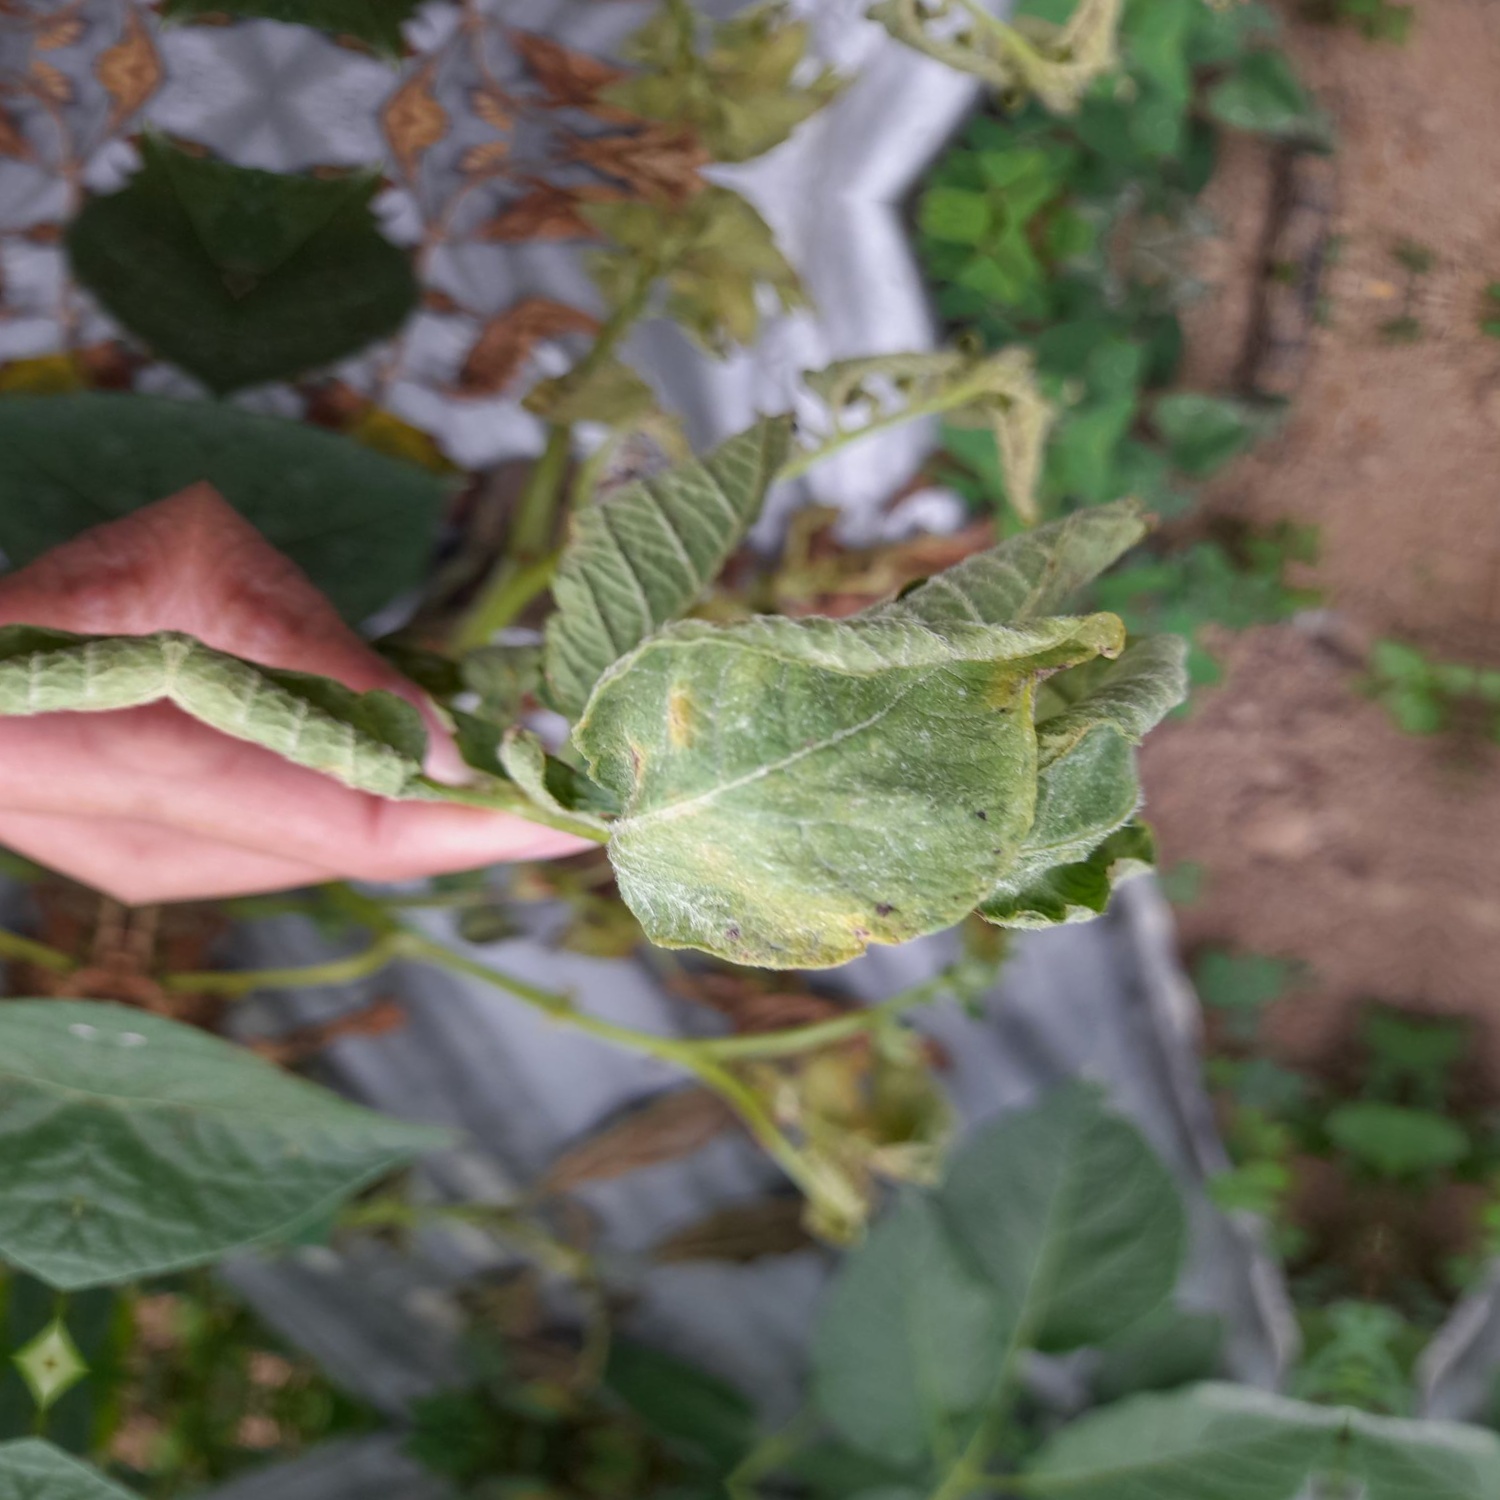
Etiqueta: Pudricion_Parda